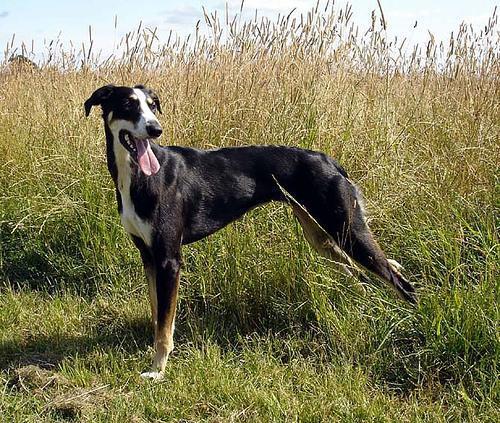
whippet